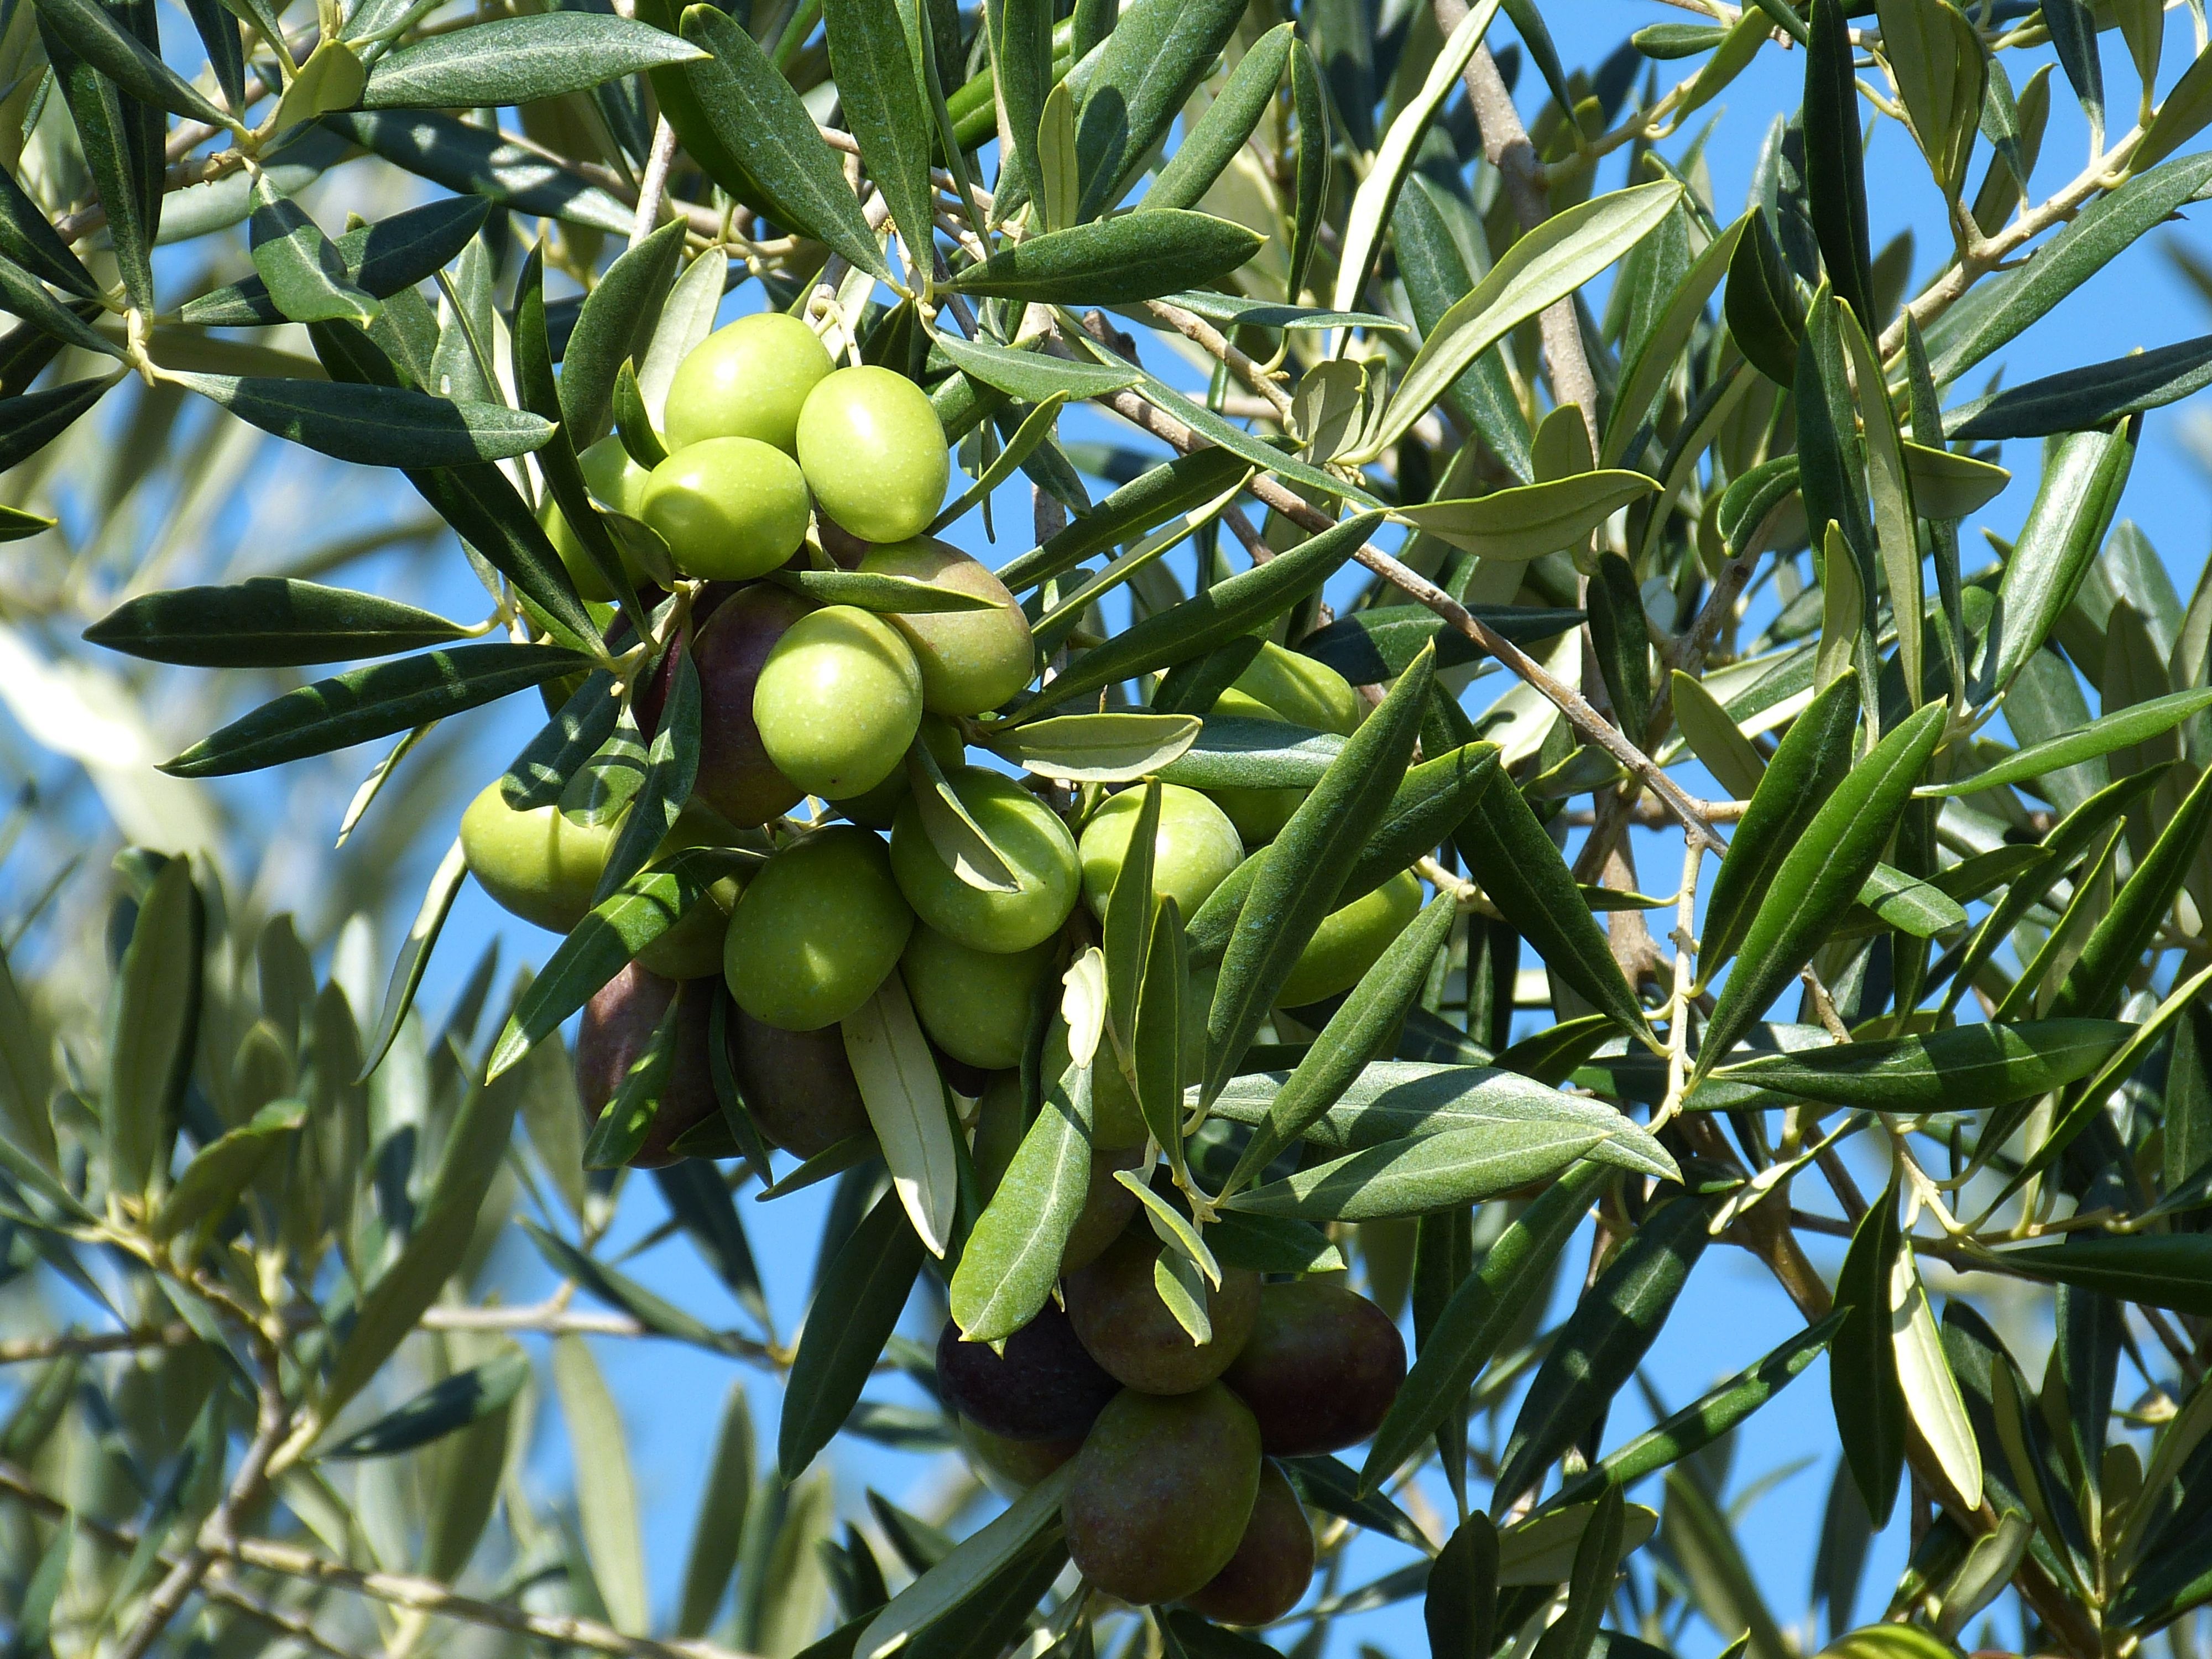
tree, branch, plant, fruit, flower, food, green, mediterranean, produce, evergreen, eat, shrub, olives, oil, olive, citrus, flowering plant, green olives, drupes, bitter orange, land plant, calamondin, olive family